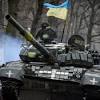
Label: Tank